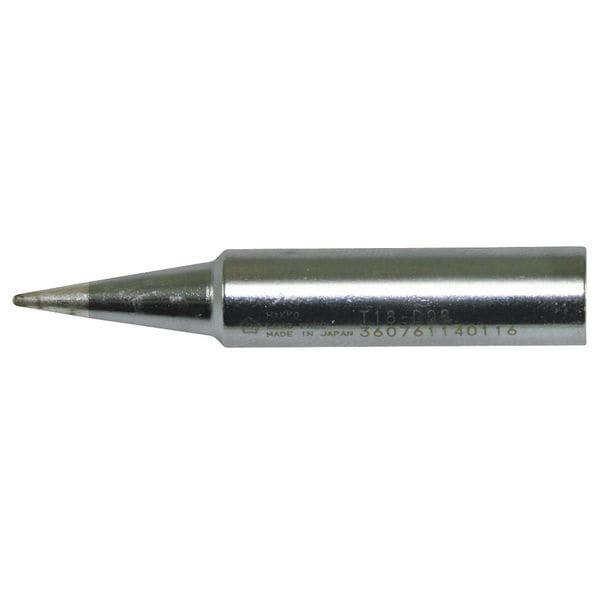
Soldering Tip, Chisel, 0.8mm x 14.5mm
Soldering Tip, Tip Series T18, Tip Type Chisel, Tip Width 0.8 mm, Tip Length 14.5 mm, Maximum Operating Temperature 899 Degrees F, Compatible Handpiece Manufacturer Model Number 900M, 900M-ESD, 907, 913, FX-600, FX-8801, FX-8802, FX-8803, Tip Outside Diameter 0.8 mm, Tip Thickness 0.6 mm, Compatible Station 703, 928, 936, 936-ESD, 937, FR-701, FR-702, FX-888, FX-888D, FX-889, Compatible Handpiece Manufacturer Hakko, Application Soldering, Product Type Soldering Tip graingerSKU: 32TV99, mscSKU: 12782926, zoro_no: G0707808, mongo_id: 65bbe69f3aaddbd5a903feef
Brand: Hakko
Category: Hardware > Tool Accessories > Soldering Iron Accessories > Soldering Iron Tips > Chisel Tips